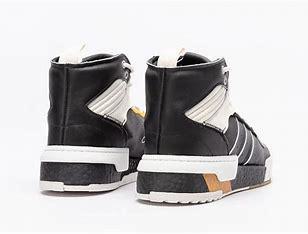
Brand: adidas
Model: Rivalry Rm Skate